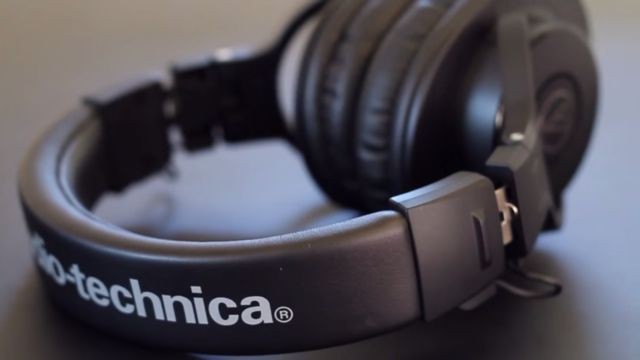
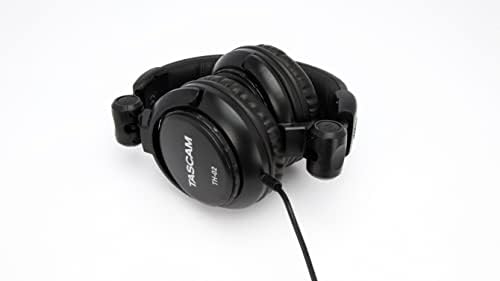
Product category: headphones
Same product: no